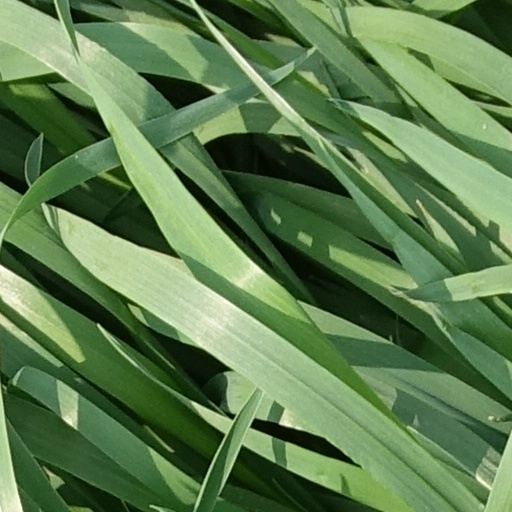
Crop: wheat